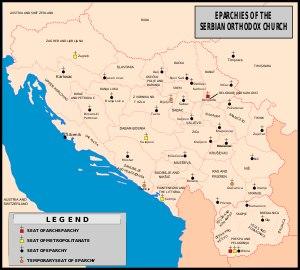
L'archevêché orthodoxe d'Ohrid est une circonscription autonome orthodoxe dans la République de Macédoine. C'est la seule Église orthodoxe canonique dans la République de Macédoine qui soit en pleine communion avec toutes les autres Églises orthodoxes.